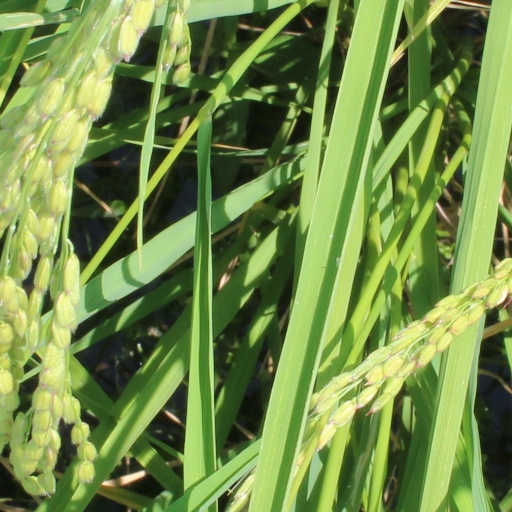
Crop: rice